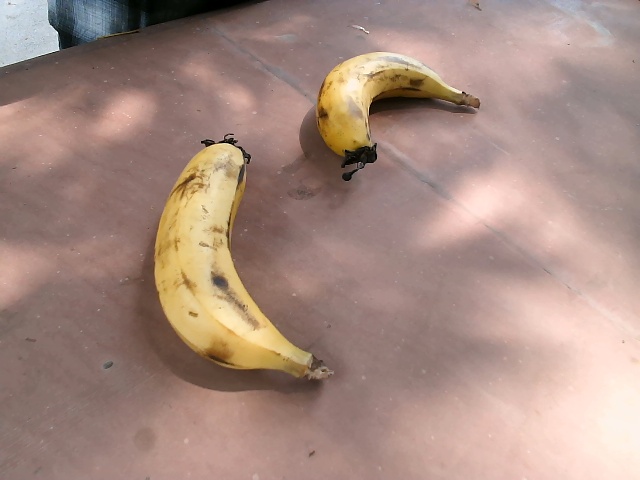
Label: Ripe_Banana